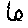
Label: 6